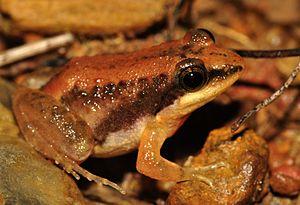
Fejervarya sahyadris est une espèce d'amphibiens de la famille des Dicroglossidae.